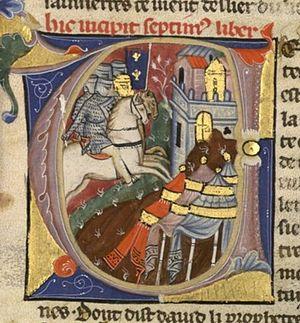
Siege of Jerusalem 1099